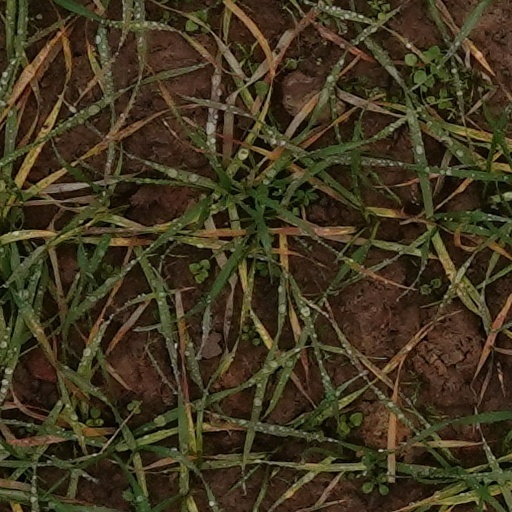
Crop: wheat